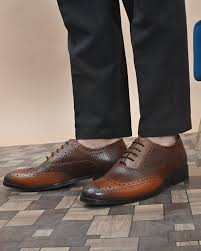
Label: Brogue